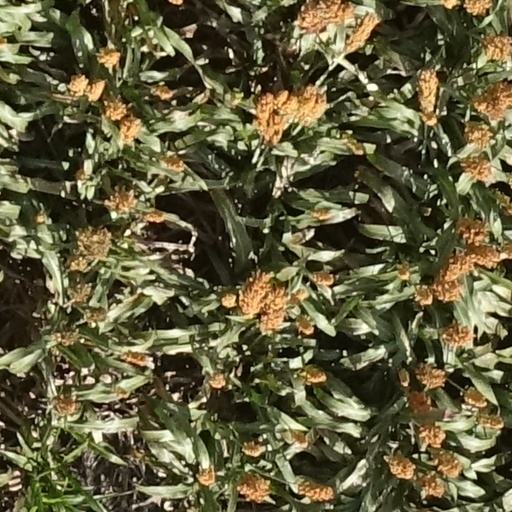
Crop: sorghum